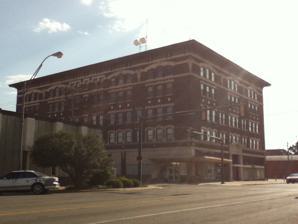
Building: Enid Masonic Temple
Country: United States of America
Year built: 1924
United States historic place Enid Masonic Temple U.S. National Register of Historic Places U.S. Historic district Contributing property Location 301 W. Broadway, Enid, Oklahoma Coordinates 36°23′47″N 97°52′55″W / 36.39638°N 97.88184°W / 36.39638; -97.88184 Built 1924 Architect Garfield County Masons Architectural style Italian Renaissance Revival Part of Enid Downtown Historic District ( ID07001265 ) NRHP reference No. 84003954 Significant dates Added to NRHP 1984 Designated CP December 12, 2007 The Enid Masonic Temple (also known as Enid Symphony Center and the Knox Building ), is a historic building in Enid, Oklahoma . It is the home of the Enid Symphony Orchestra, and was listed on the National Register of Historic Places in 1984. The Italian Renaissance Revival building is also located within the Enid Downtown Historic District which became listed on the register in 2007. History Knox building in downtown Enid, Oklahoma The building was originally built in the 1920s as a meeting hall for several Garfield County Masonic lodges .  During the Great Depression, oilman Charles Knox bought the building (and renamed it the Knox Building). Knox instituted a rent increase that was too steep for the Freemasons, who vacated to other premises. The building was then closed, causing a forty-year period of vacancy. Local legend claims that the building is haunted by an elevator repairman named George, who had fallen to his death in the elevator shaft. Enid Symphony Center In the 1990s, the building was renovated and turned into the Enid Symphony Center .  Formed in 1905, the Enid Symphony Orchestra is the oldest in the state of Oklahoma . Under the leadership of Symphony director Doug Newell and the Enid Symphony Association, the fourth and fifth floors of the building were renovated in the 1990s at a cost of 3.2 million dollars. The renovations included the Enid Symphony Hall, a theatre hall with 1930s theatre seating, a lobby area with ancient Egyptian decor, Jane Champlin Art Gallery, and the Eleanor Hoehn Hornbaker Banquet Hall. In addition to being the home of Enid's orchestra, the Gaslight Theatre also holds a yearly dinner theatre production at the Enid Symphony Center. References